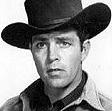
Age: 33